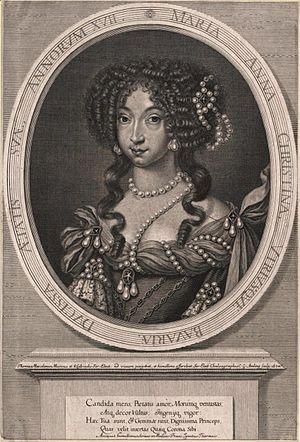
Michel-Richard de Lalande est un musicien français qui a composé, pour le roi Louis XIV, essentiellement de la musique religieuse mais aussi des divertissements, des pastorales et des ballets.
Marie Anne Christine Victoire Josèphe Bénédicte Rosalie Pétronille de Bavière, née Maria Anna Christina Victoria von Bayern, est une princesse allemande née le 28 novembre 1660 à Munich et morte à Versailles le 20 avril 1690.